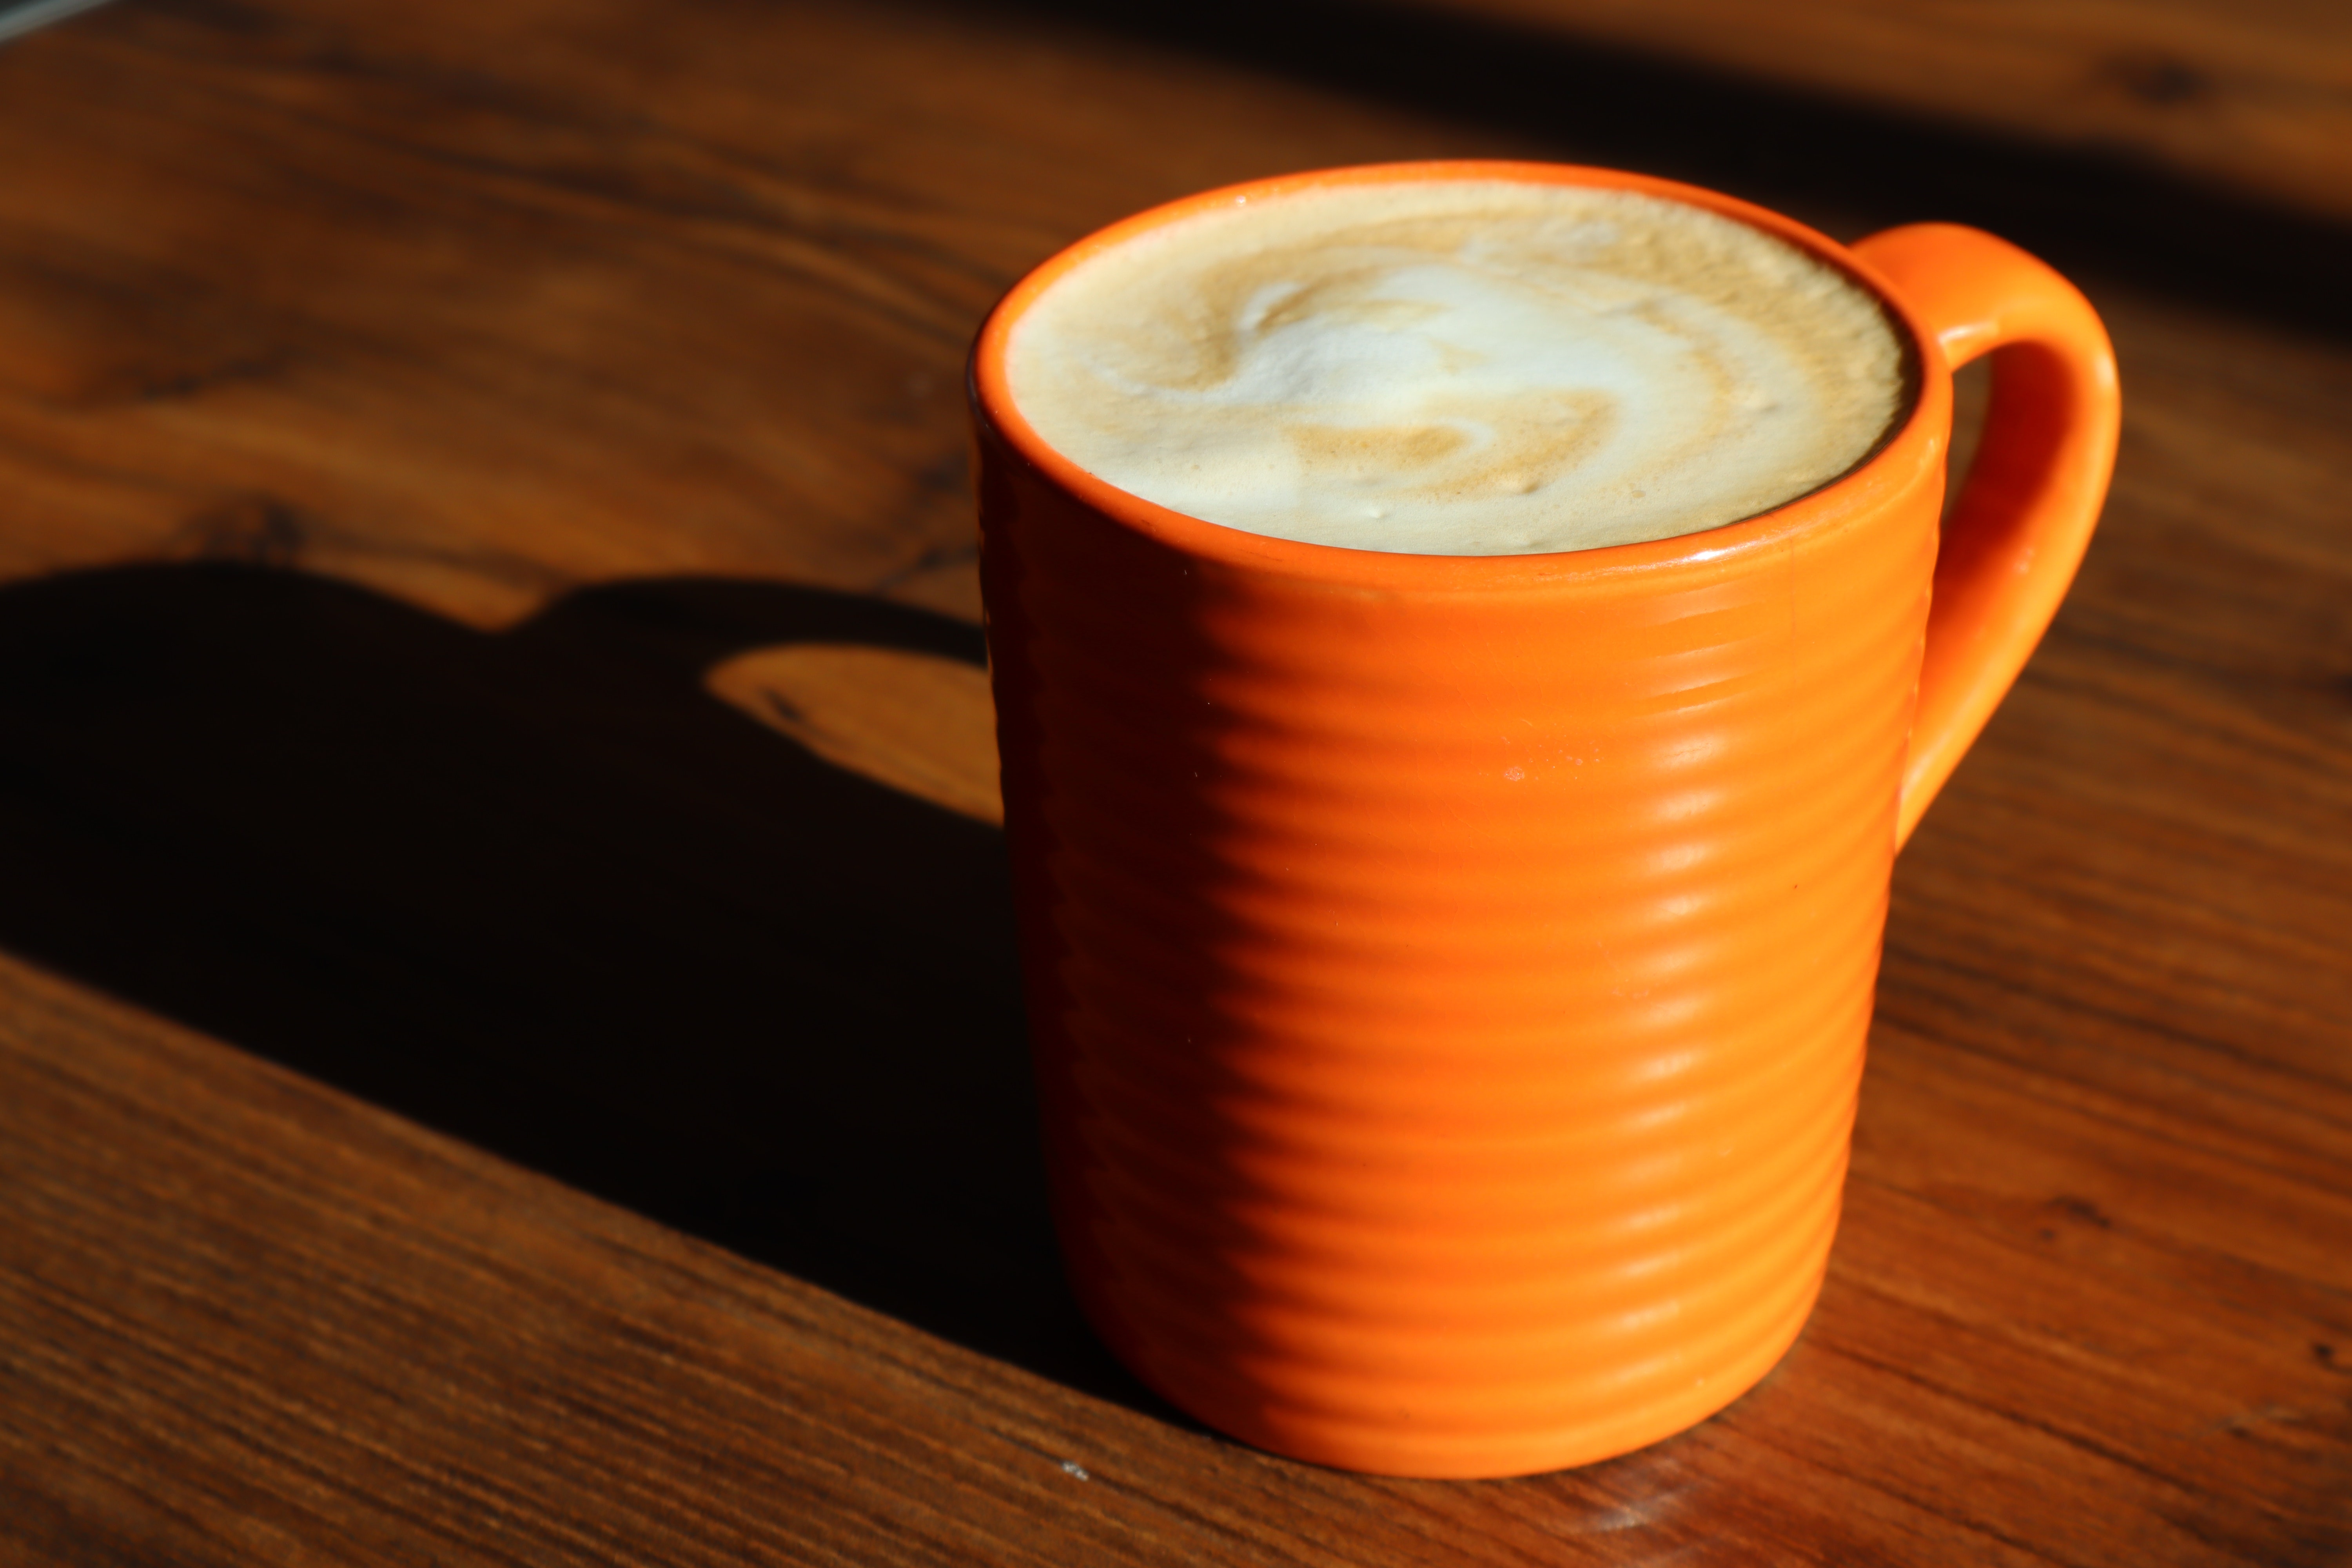
cup, drink, food, cafe au lait, non alcoholic beverage, latte, lassi, coffee